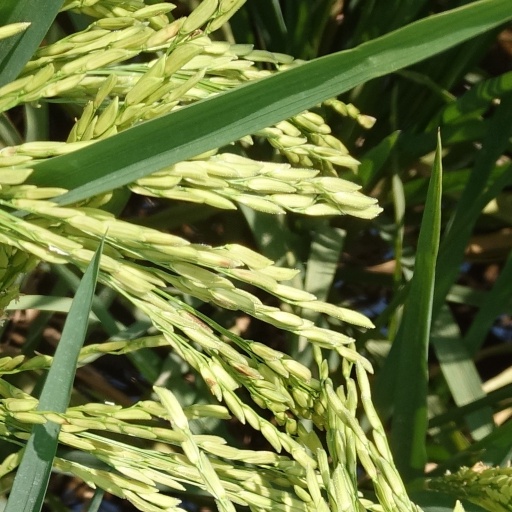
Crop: rice